Women in brewing

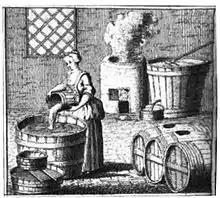
Woman brewing beer

During the 16th and 17th centuries, brewing in Europe changed from being mainly small scale operations by solo women or groups of monks to being mainly large scale commercial operations involving large numbers of men; although women were still involved in the sale of beer. As women were forced out of brewing, the creation of a new ideology about women brewers took place which included "the construction of women as incapable of brewing; the link of this construction to the witch; and the position of widows as both brewers and ale-sellers". Popular depictions of alewives described them as witch-like, untrustworthy, corrupt and grotesque. In "Ballad on an Ale-Seller", John Lydgate describes an alewife "who uses her charms to induce men to drink". The alewife in the popular poem "The Tunning of Elynour Rummyng" by John Skelton, is "strikingly vicious and nasty". Other depictions of alewives in England showed them "condemned to eternal punishment in hell". However, "it is difficult to tell whether alewives or women who brewed beer were accused of witchcraft directly.".